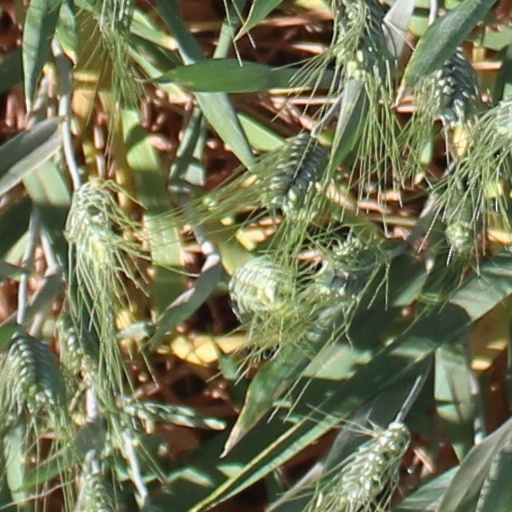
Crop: wheat